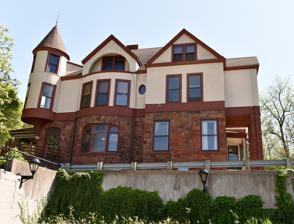
Building: Albert Baird Cummins House
Country: United States of America
Year built: 1893
Historic house in Iowa, United States United States historic place Albert Baird Cummins House U.S. National Register of Historic Places Show map of Iowa Show map of the United States Location 2404 Forest Dr. Des Moines, Iowa Coordinates 41°35′02.4″N 93°39′1.5″W / 41.584000°N 93.650417°W / 41.584000; -93.650417 Area less than one acre Built 1893 Architectural style Queen Anne NRHP reference No. 82002634 Added to NRHP June 30, 1982 The Albert Baird Cummins House , also known as Terrace Tower , is a historic building located in Des Moines, Iowa , United States.  This 2 ⁠ 1 / 2 ⁠ -story stone and stucco Queen Anne was built in 1893. It is significant because of its association with Albert Baird Cummins who lived here from the time it was built until 1920. A Republican , Cummins served as Governor of Iowa from 1902 to 1908 and as United States Senator from 1908 until his death in 1926.  He was a Progressive who supported the "Iowa Idea," which sought to destroy trusts by removing tariffs from trust made products.  As a senator he sponsored the Esch-Cummins Act that returned the railroads to private control after the government took them over during World War I .  The house was listed on the National Register of Historic Places in 1982. References